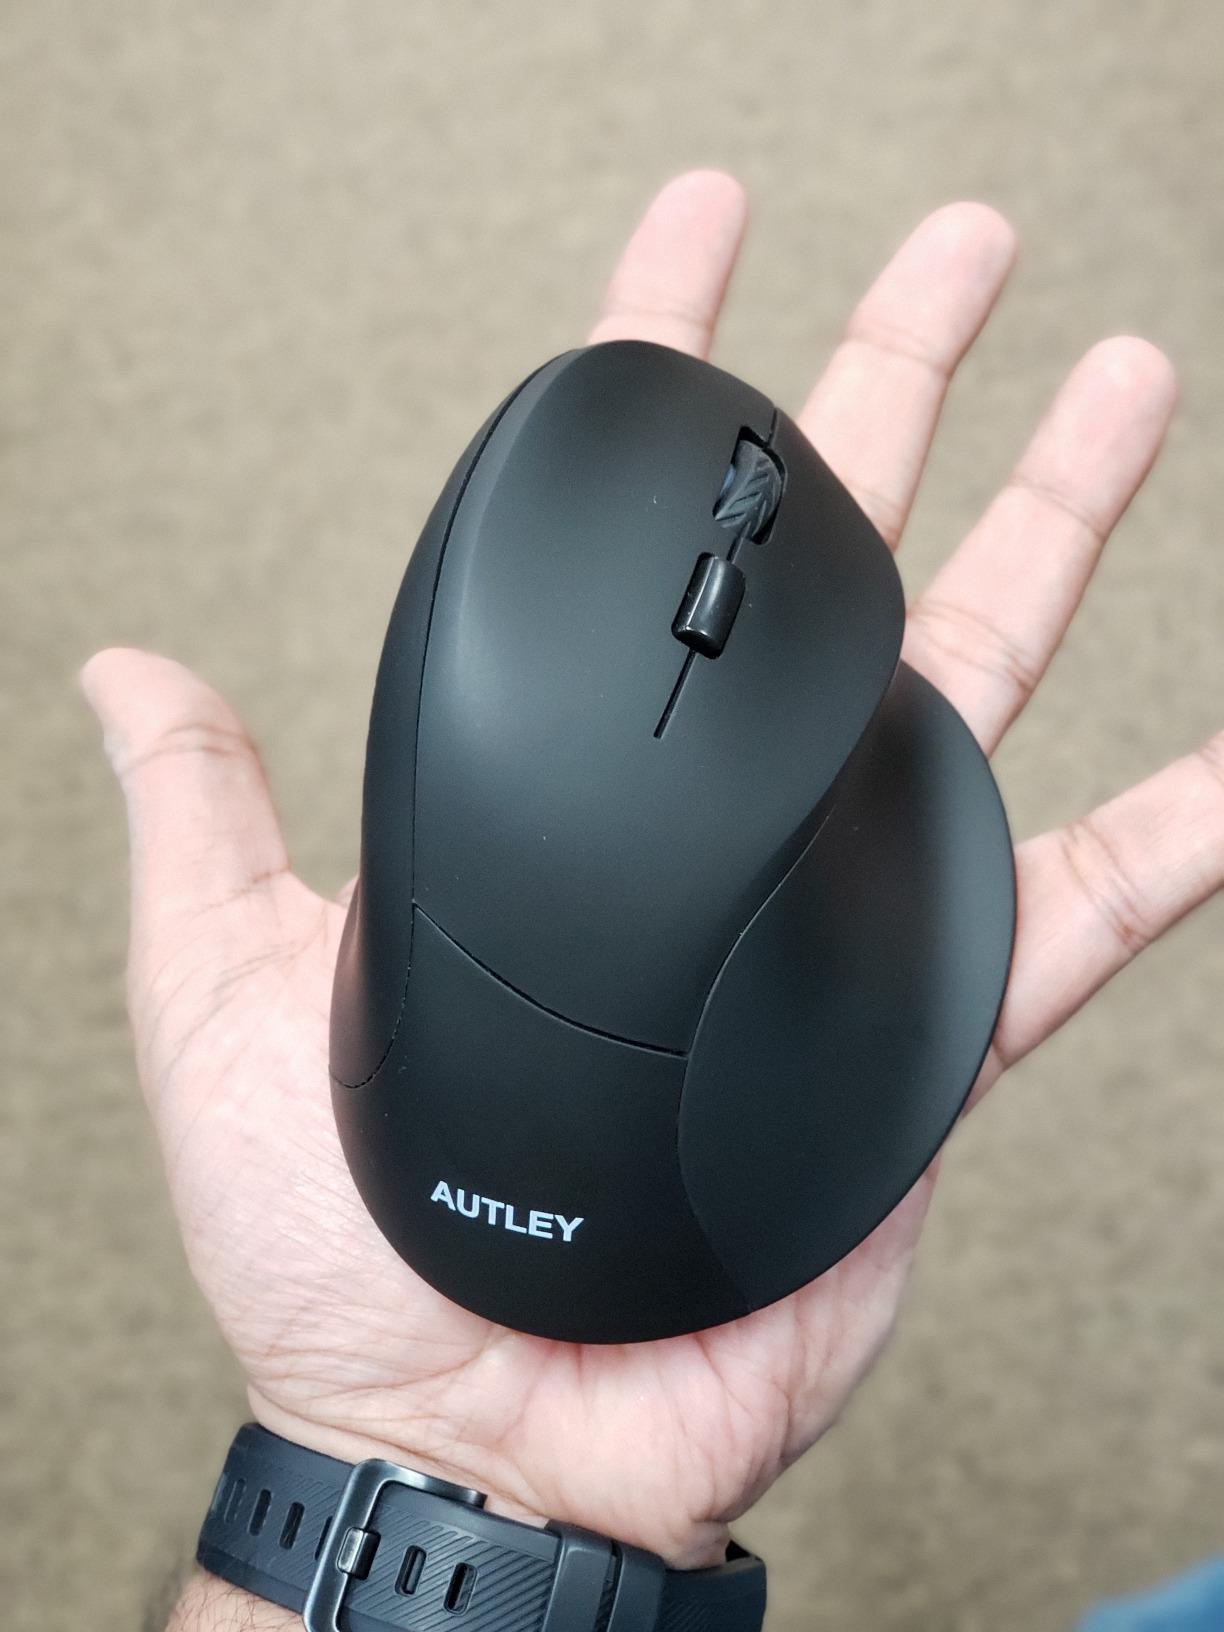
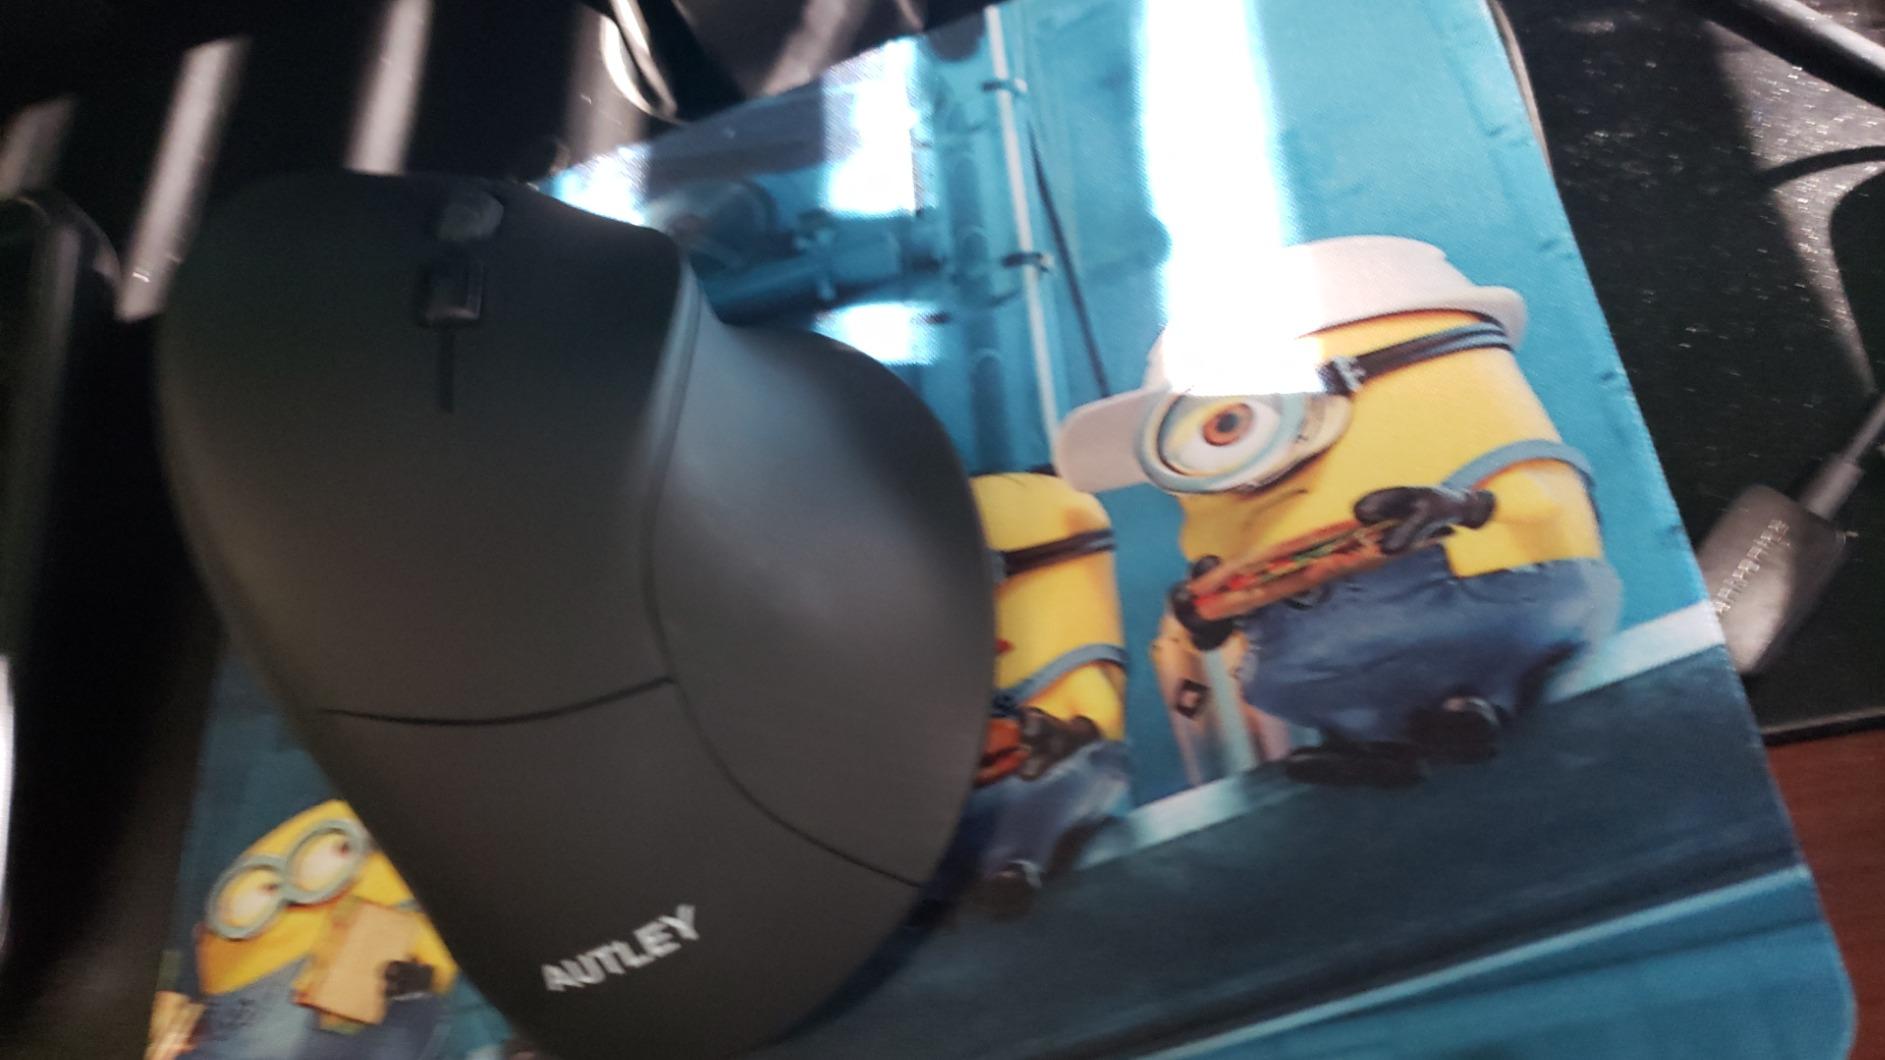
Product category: mouse
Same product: yes